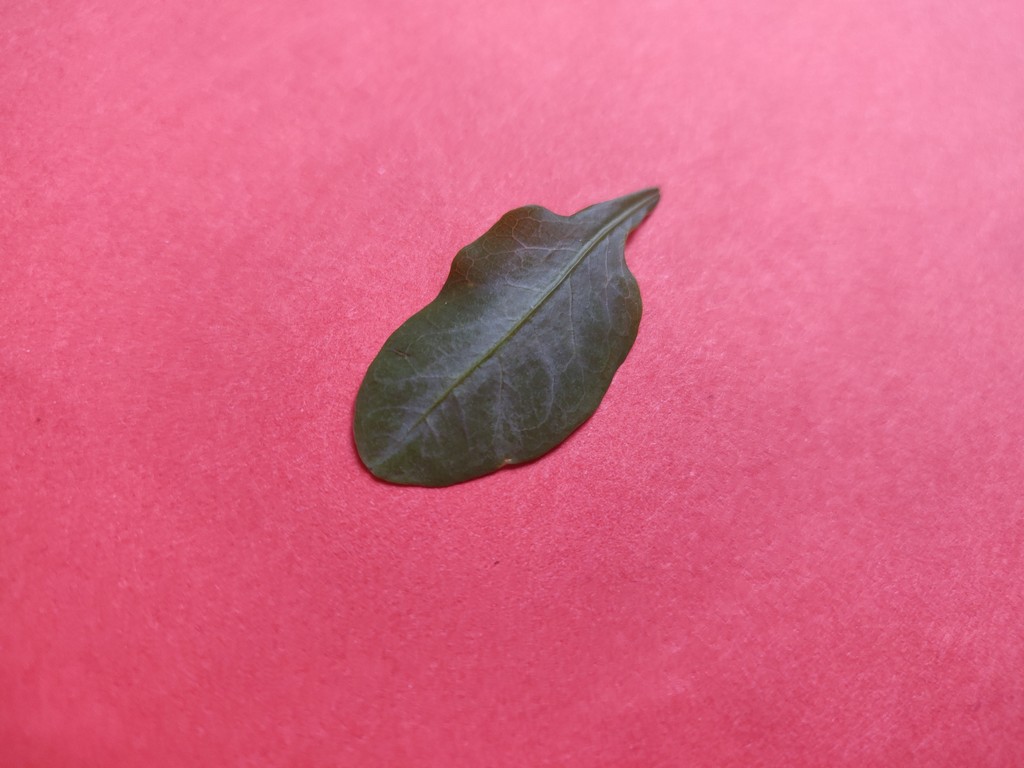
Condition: Healthy
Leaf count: single
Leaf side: front